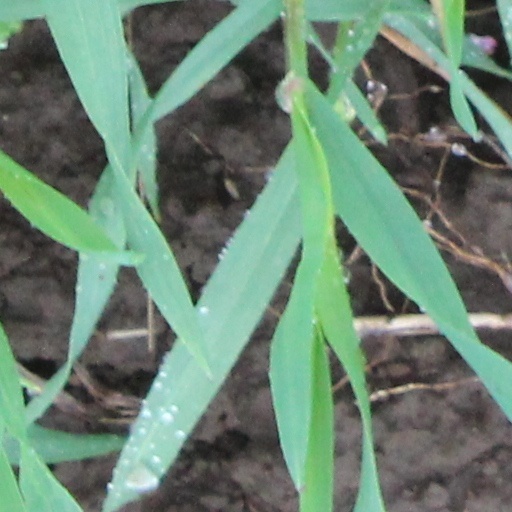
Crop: wheat